Ukrainian Catholic Eparchy of Saint Josaphat in Parma

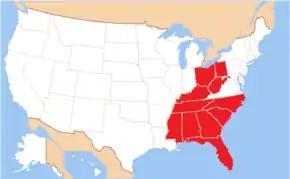
Map of the Eparchy of Parma

Ukrainian Catholic Eparchy of Saint Josaphat in Parma is a Ukrainian Greek Catholic Church ecclesiastical jurisdiction or eparchy of the Catholic Church in the United States. Its episcopal see is Parma, Ohio. It was established in 1983 by Pope John Paul II. The eparchy encompasses parishes in Florida, Georgia, North Carolina, Ohio, western Pennsylvania, Tennessee, and West Virginia. The Eparchy of Saint Josaphat in Parma is a suffragan eparchy in the ecclesiastical province of the metropolitan Archeparchy of Philadelphia.